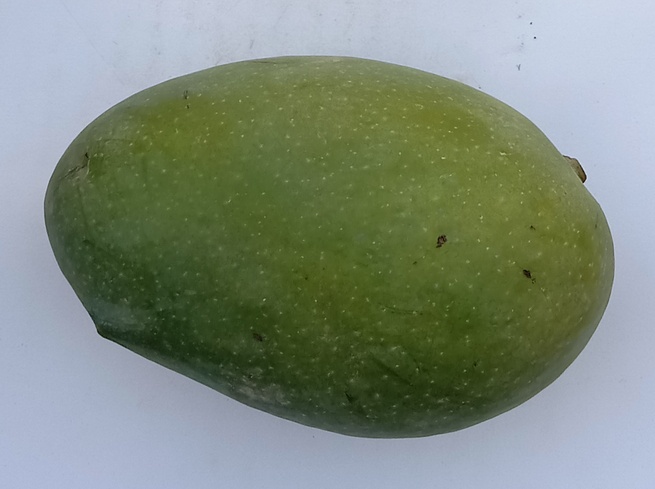
Mango variety: Chaunsa (Black)